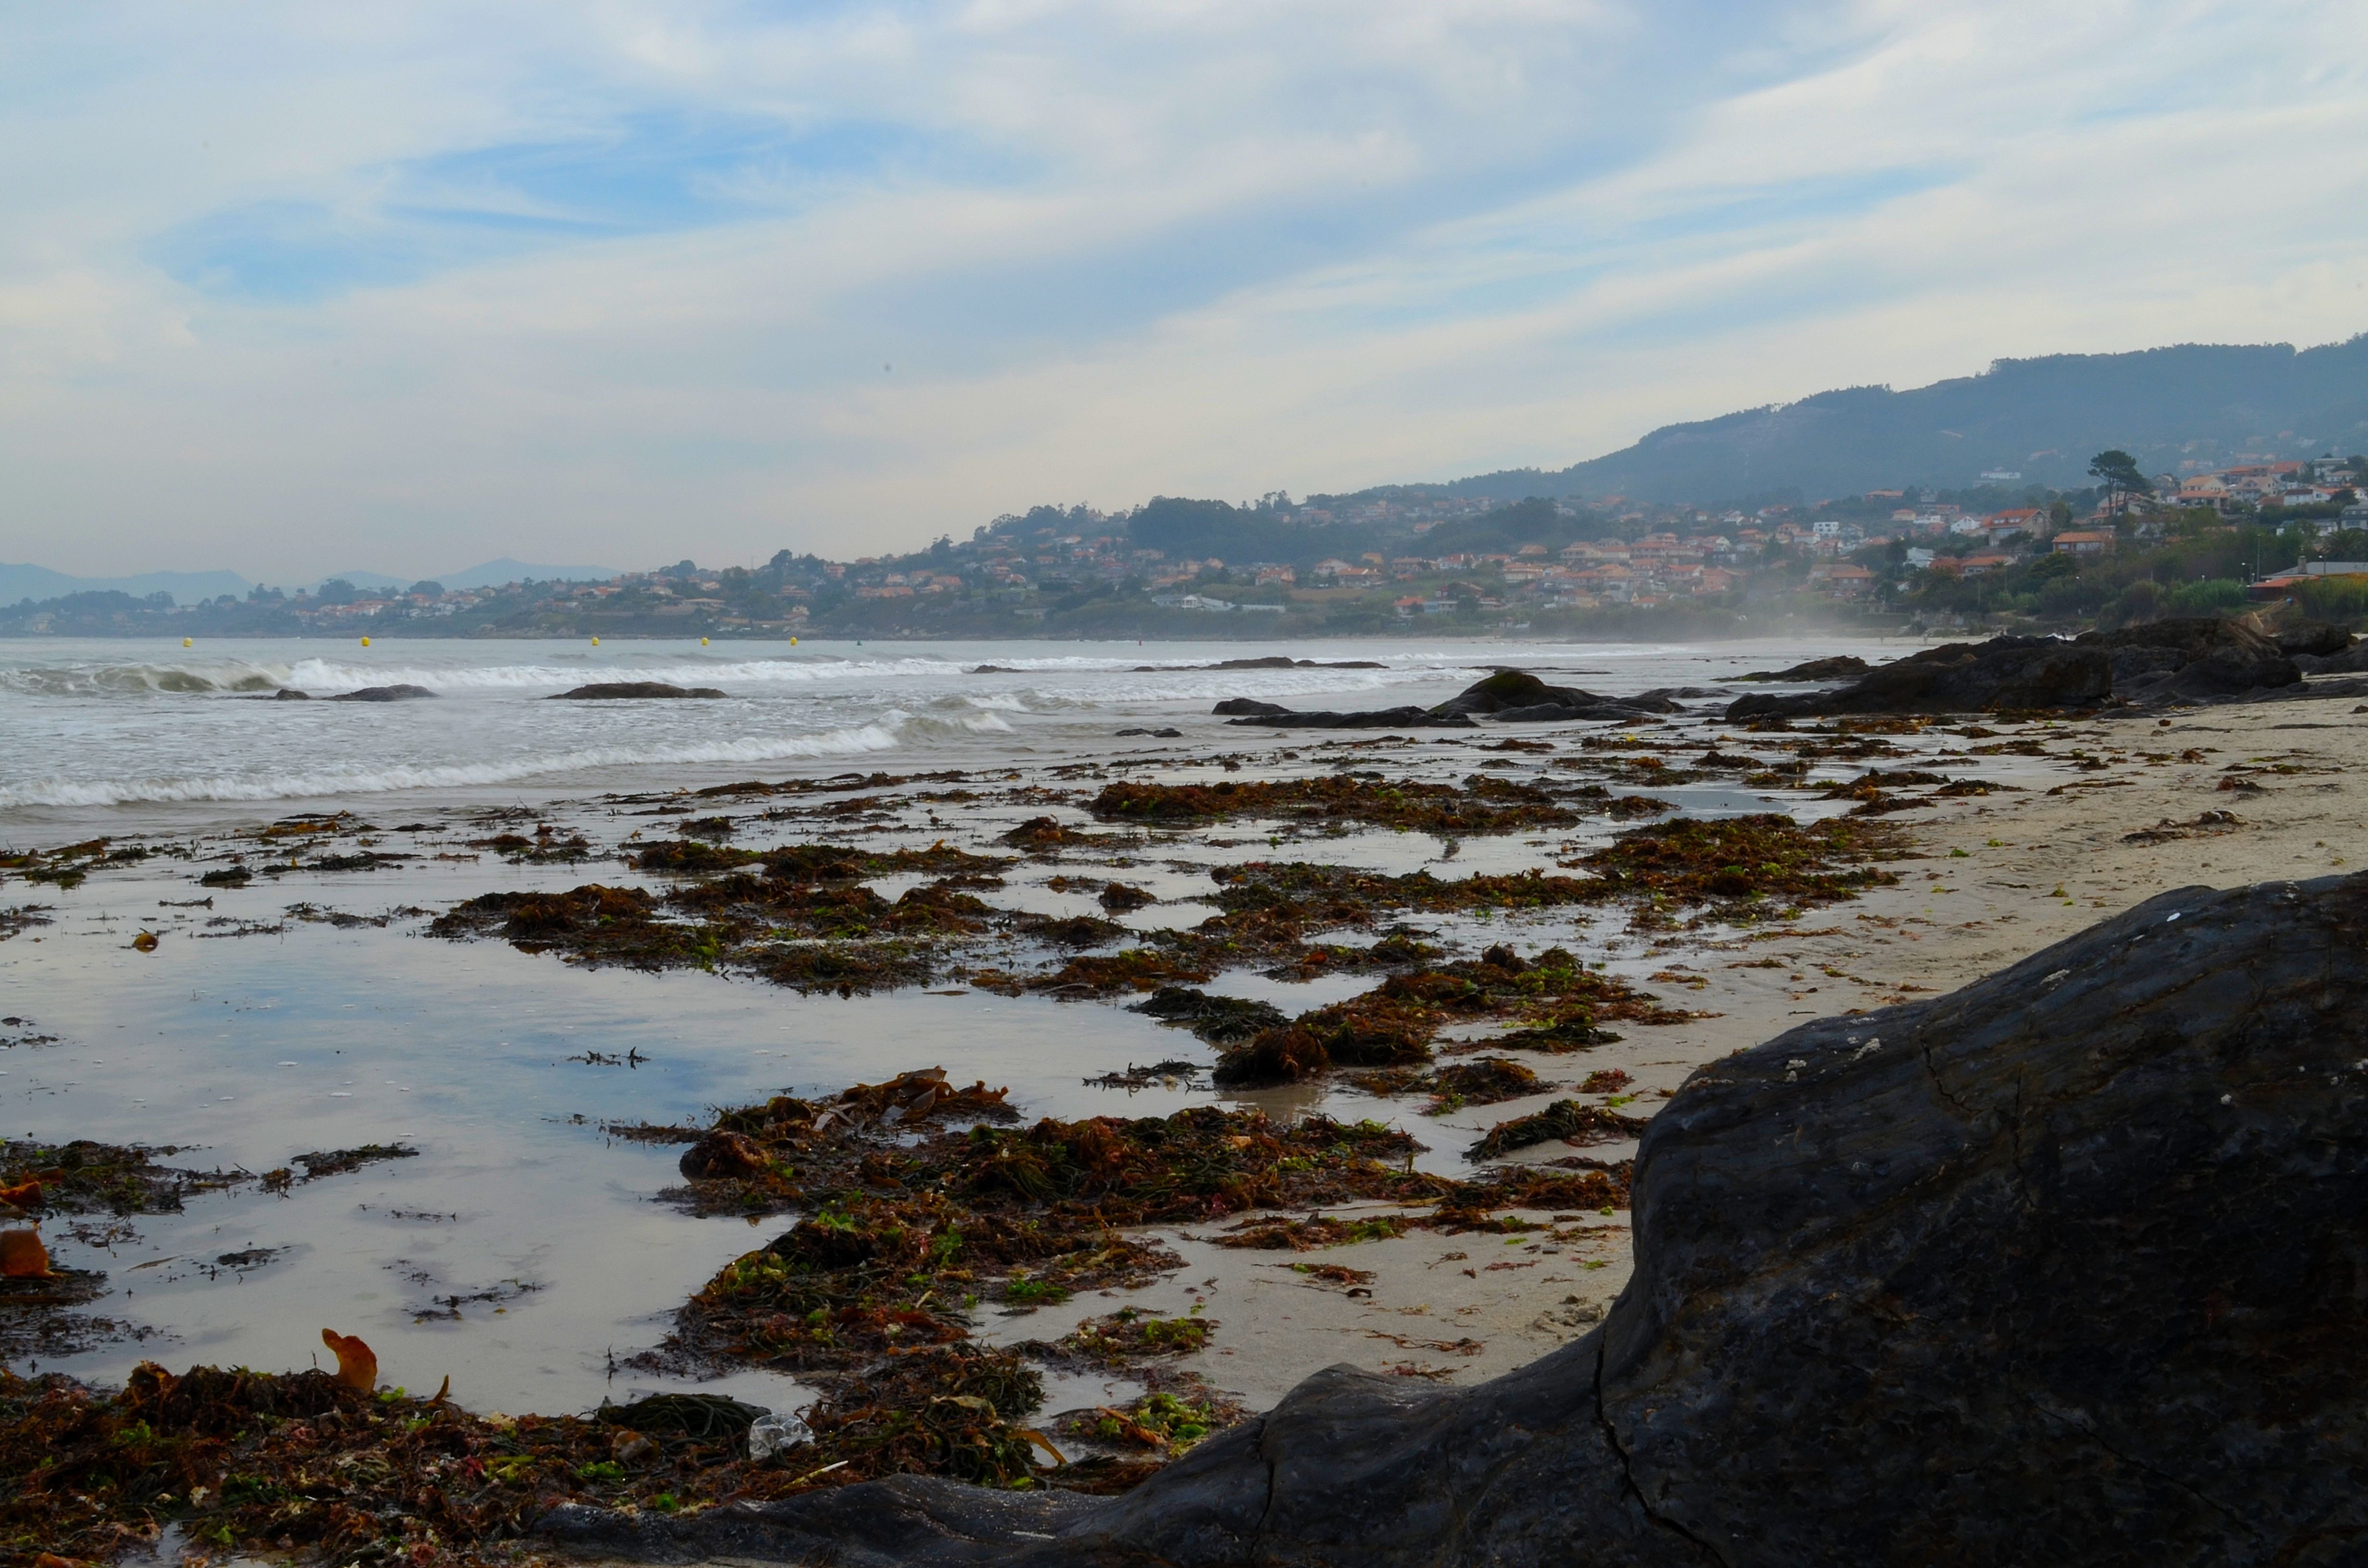
beach, landscape, sea, coast, water, rock, ocean, cloud, shore, wave, river, cliff, cove, bay, terrain, material, body of water, spain, wetland, galicia, pontevedra, habitat, loch, espana, ggl1, nikond5100, nigran, playadepatos, natural environment, wind wave